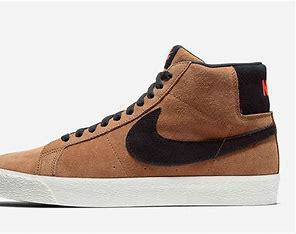
Brand: Nike
Model: Blazer SB